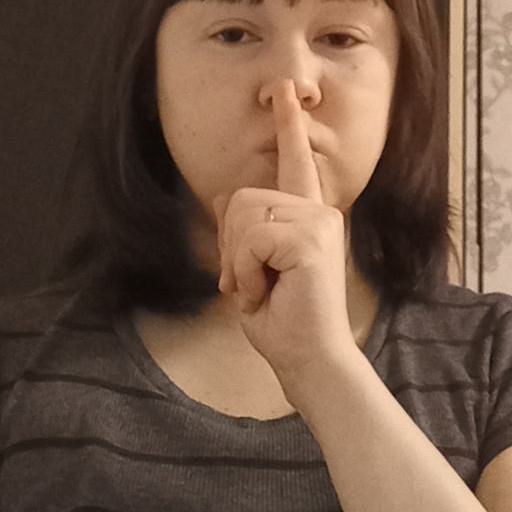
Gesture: mute